Lince (armored car)

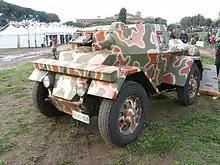

The Autoblindo Lince ("Lynx") was an Italian scout car used by the Italian Social Republic between 1943-1945 during World War II. The Lince was a copy of the British Daimler Dingo and was primarily used for reconnaissance. Armament consisted of a single Breda 38 8 mm machine gun. 392 vehicles were built, 263 by Lancia and 129 by Ansaldo. In German use it was designated the Panzerspähwagen Lince 202(i).